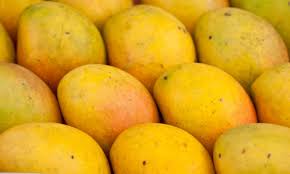
Label: Mango